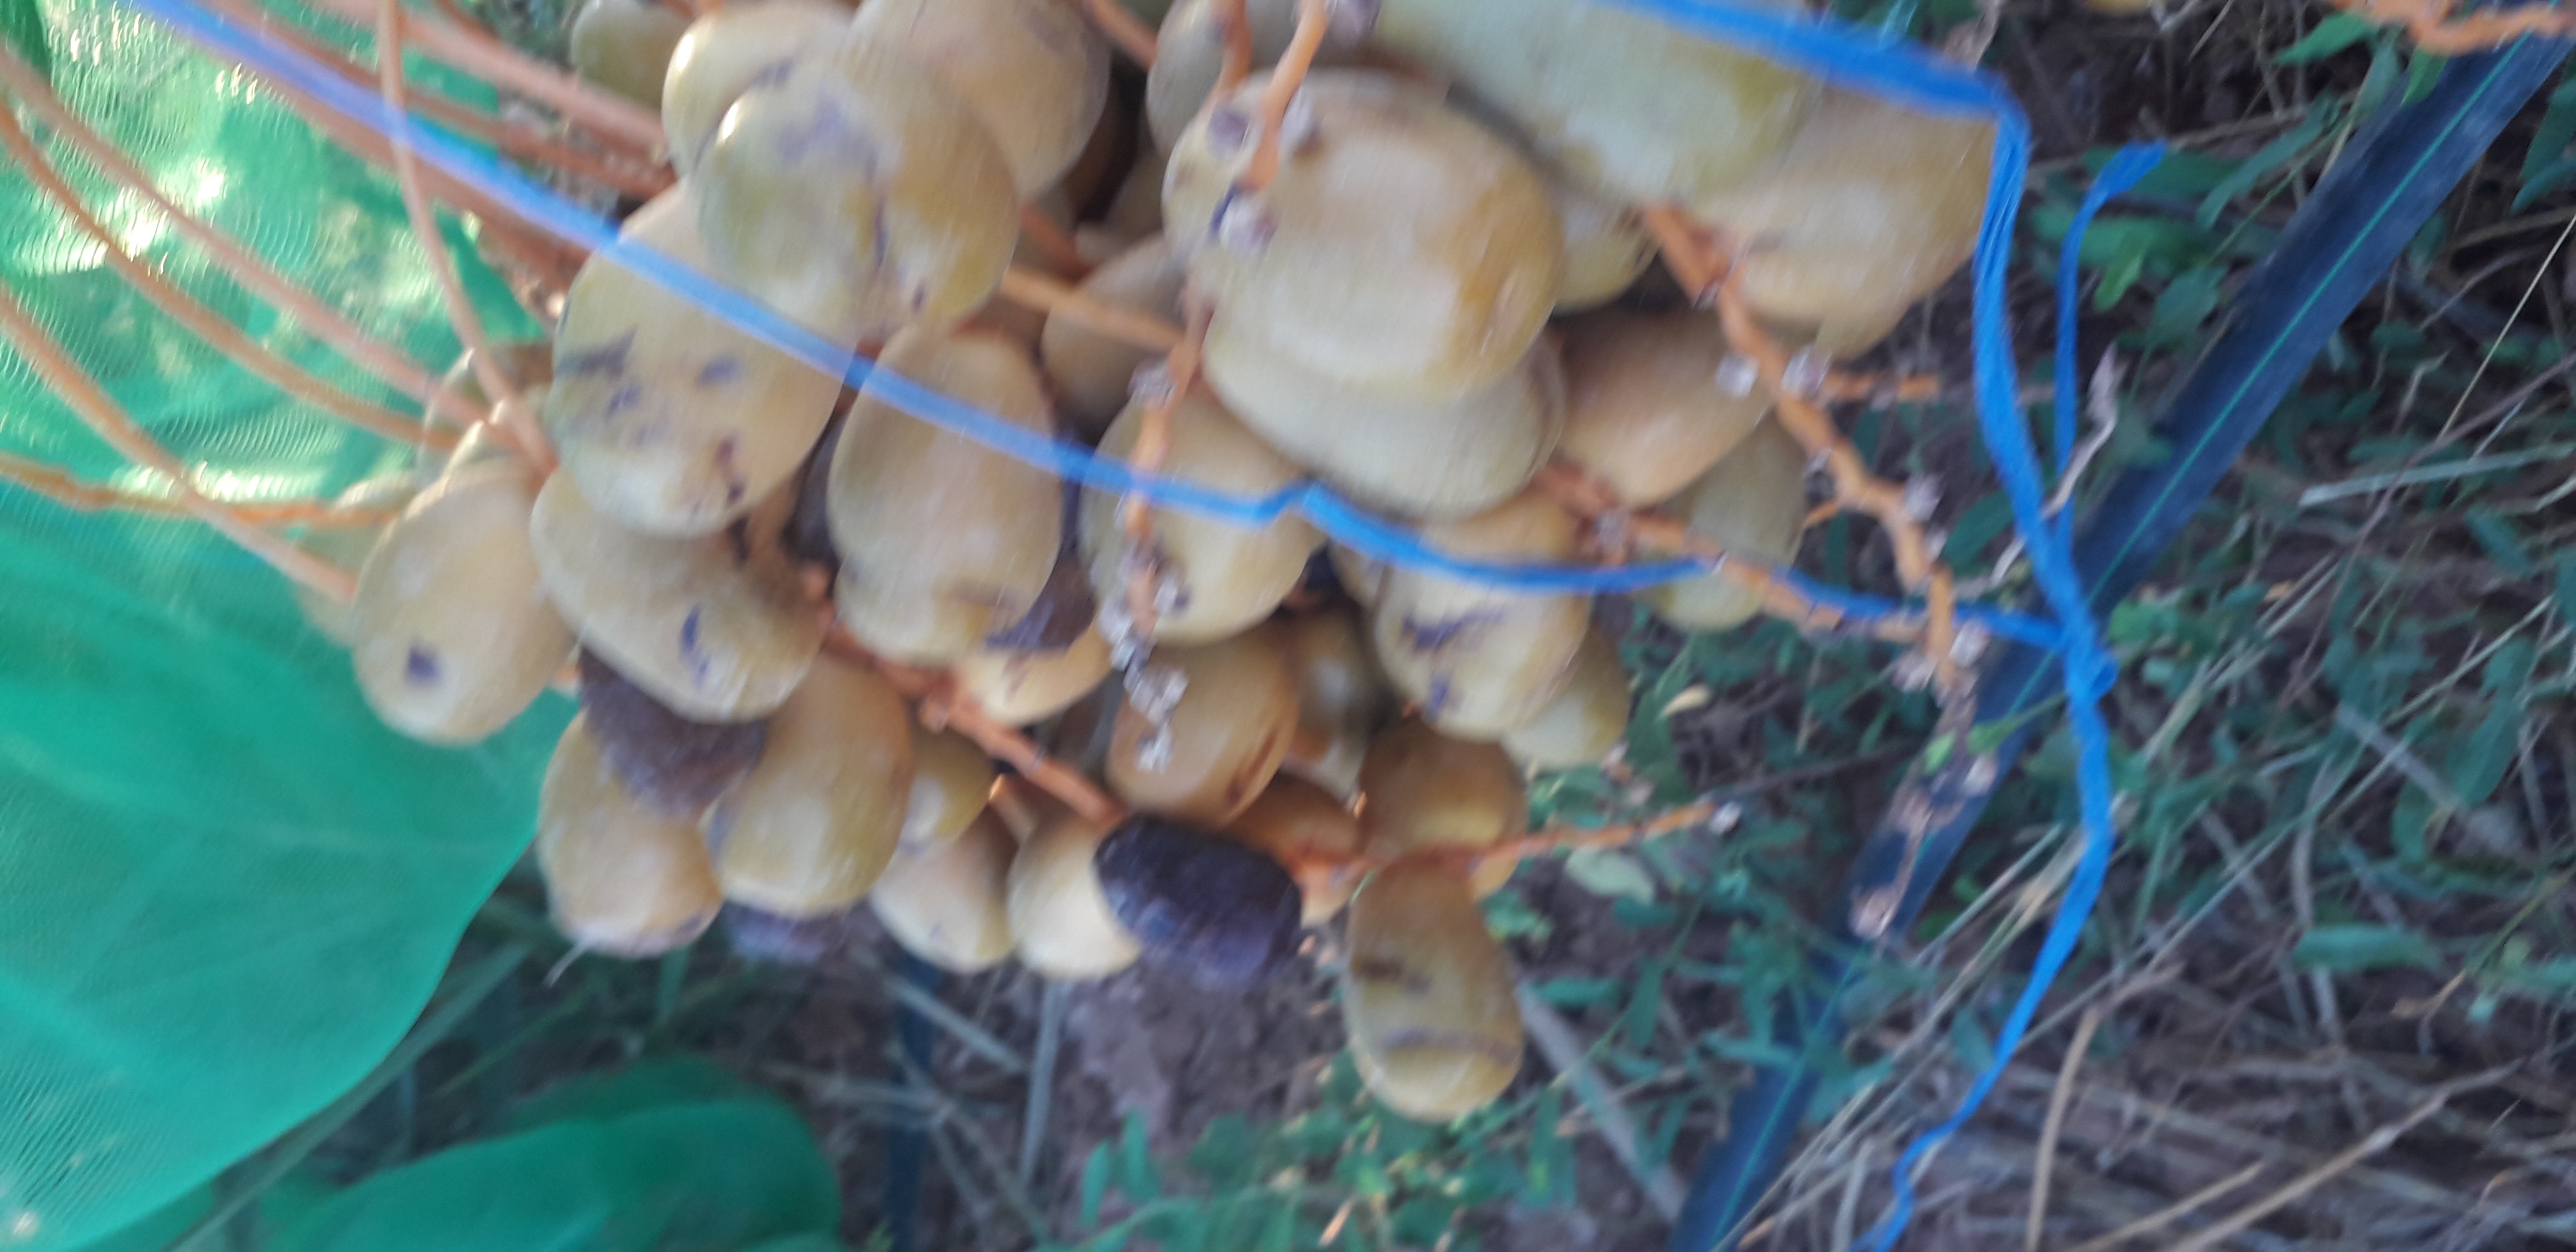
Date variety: Boufagous